Jews of Catalonia

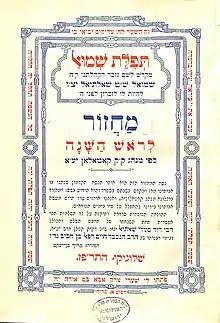
"Machzor" according to the custom of the Catalonian Holy communities (Vol. 1: Tefillat Shemuel). Salonica, 1927.

In 1526, the "machzor of Yamim Noraim" (Days of Awe), known as ""Machzor le-nusach Barcelona minhag Catalunya"" was first published. According to the colophon, the impression was finished on the eve of "Yom Kippur" of the year 5287 (1526).